National Railway Museum

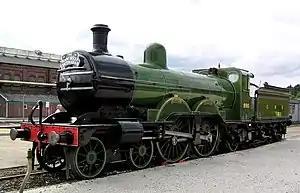
Great Northern Railway Class C1 990 "Henry Oakley", first Atlantic in Britain, at its birthplace, Doncaster Works

From 1880, J. B. Harper of the North Eastern had been collecting material much of which was exhibited on the occasion of the S.& D.R. centenary in 1925; and which then formed the basis of a museum opened at York by the London and North Eastern Railway in 1928 under the curatorship of E. M. Bywell.